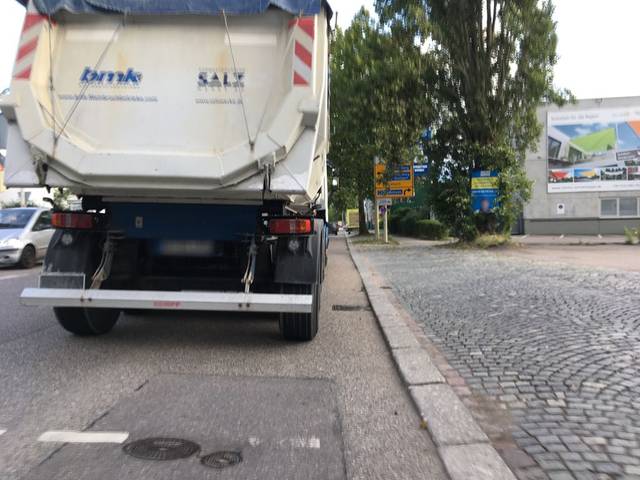
Region: Germany
Coordinates: 49.171, 9.219